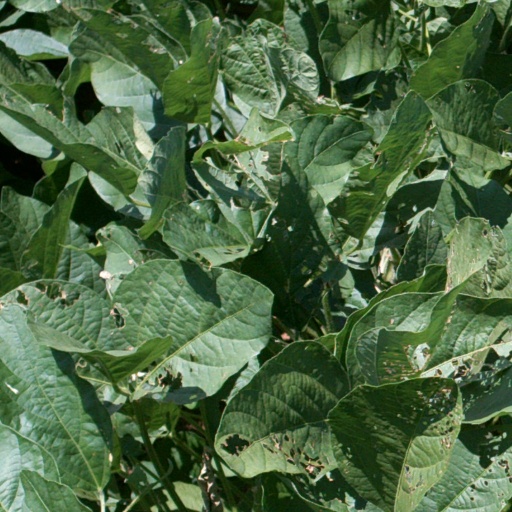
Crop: soybean